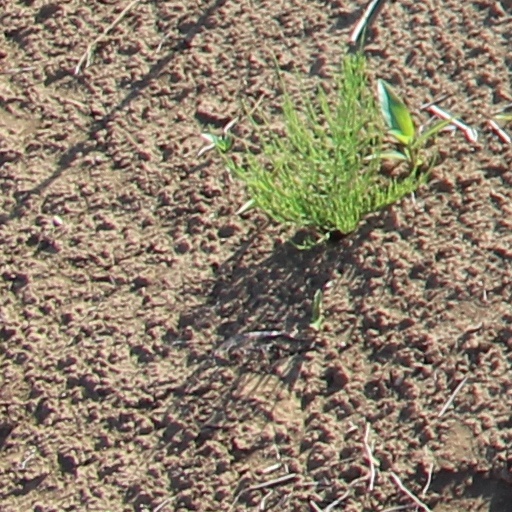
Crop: wheat